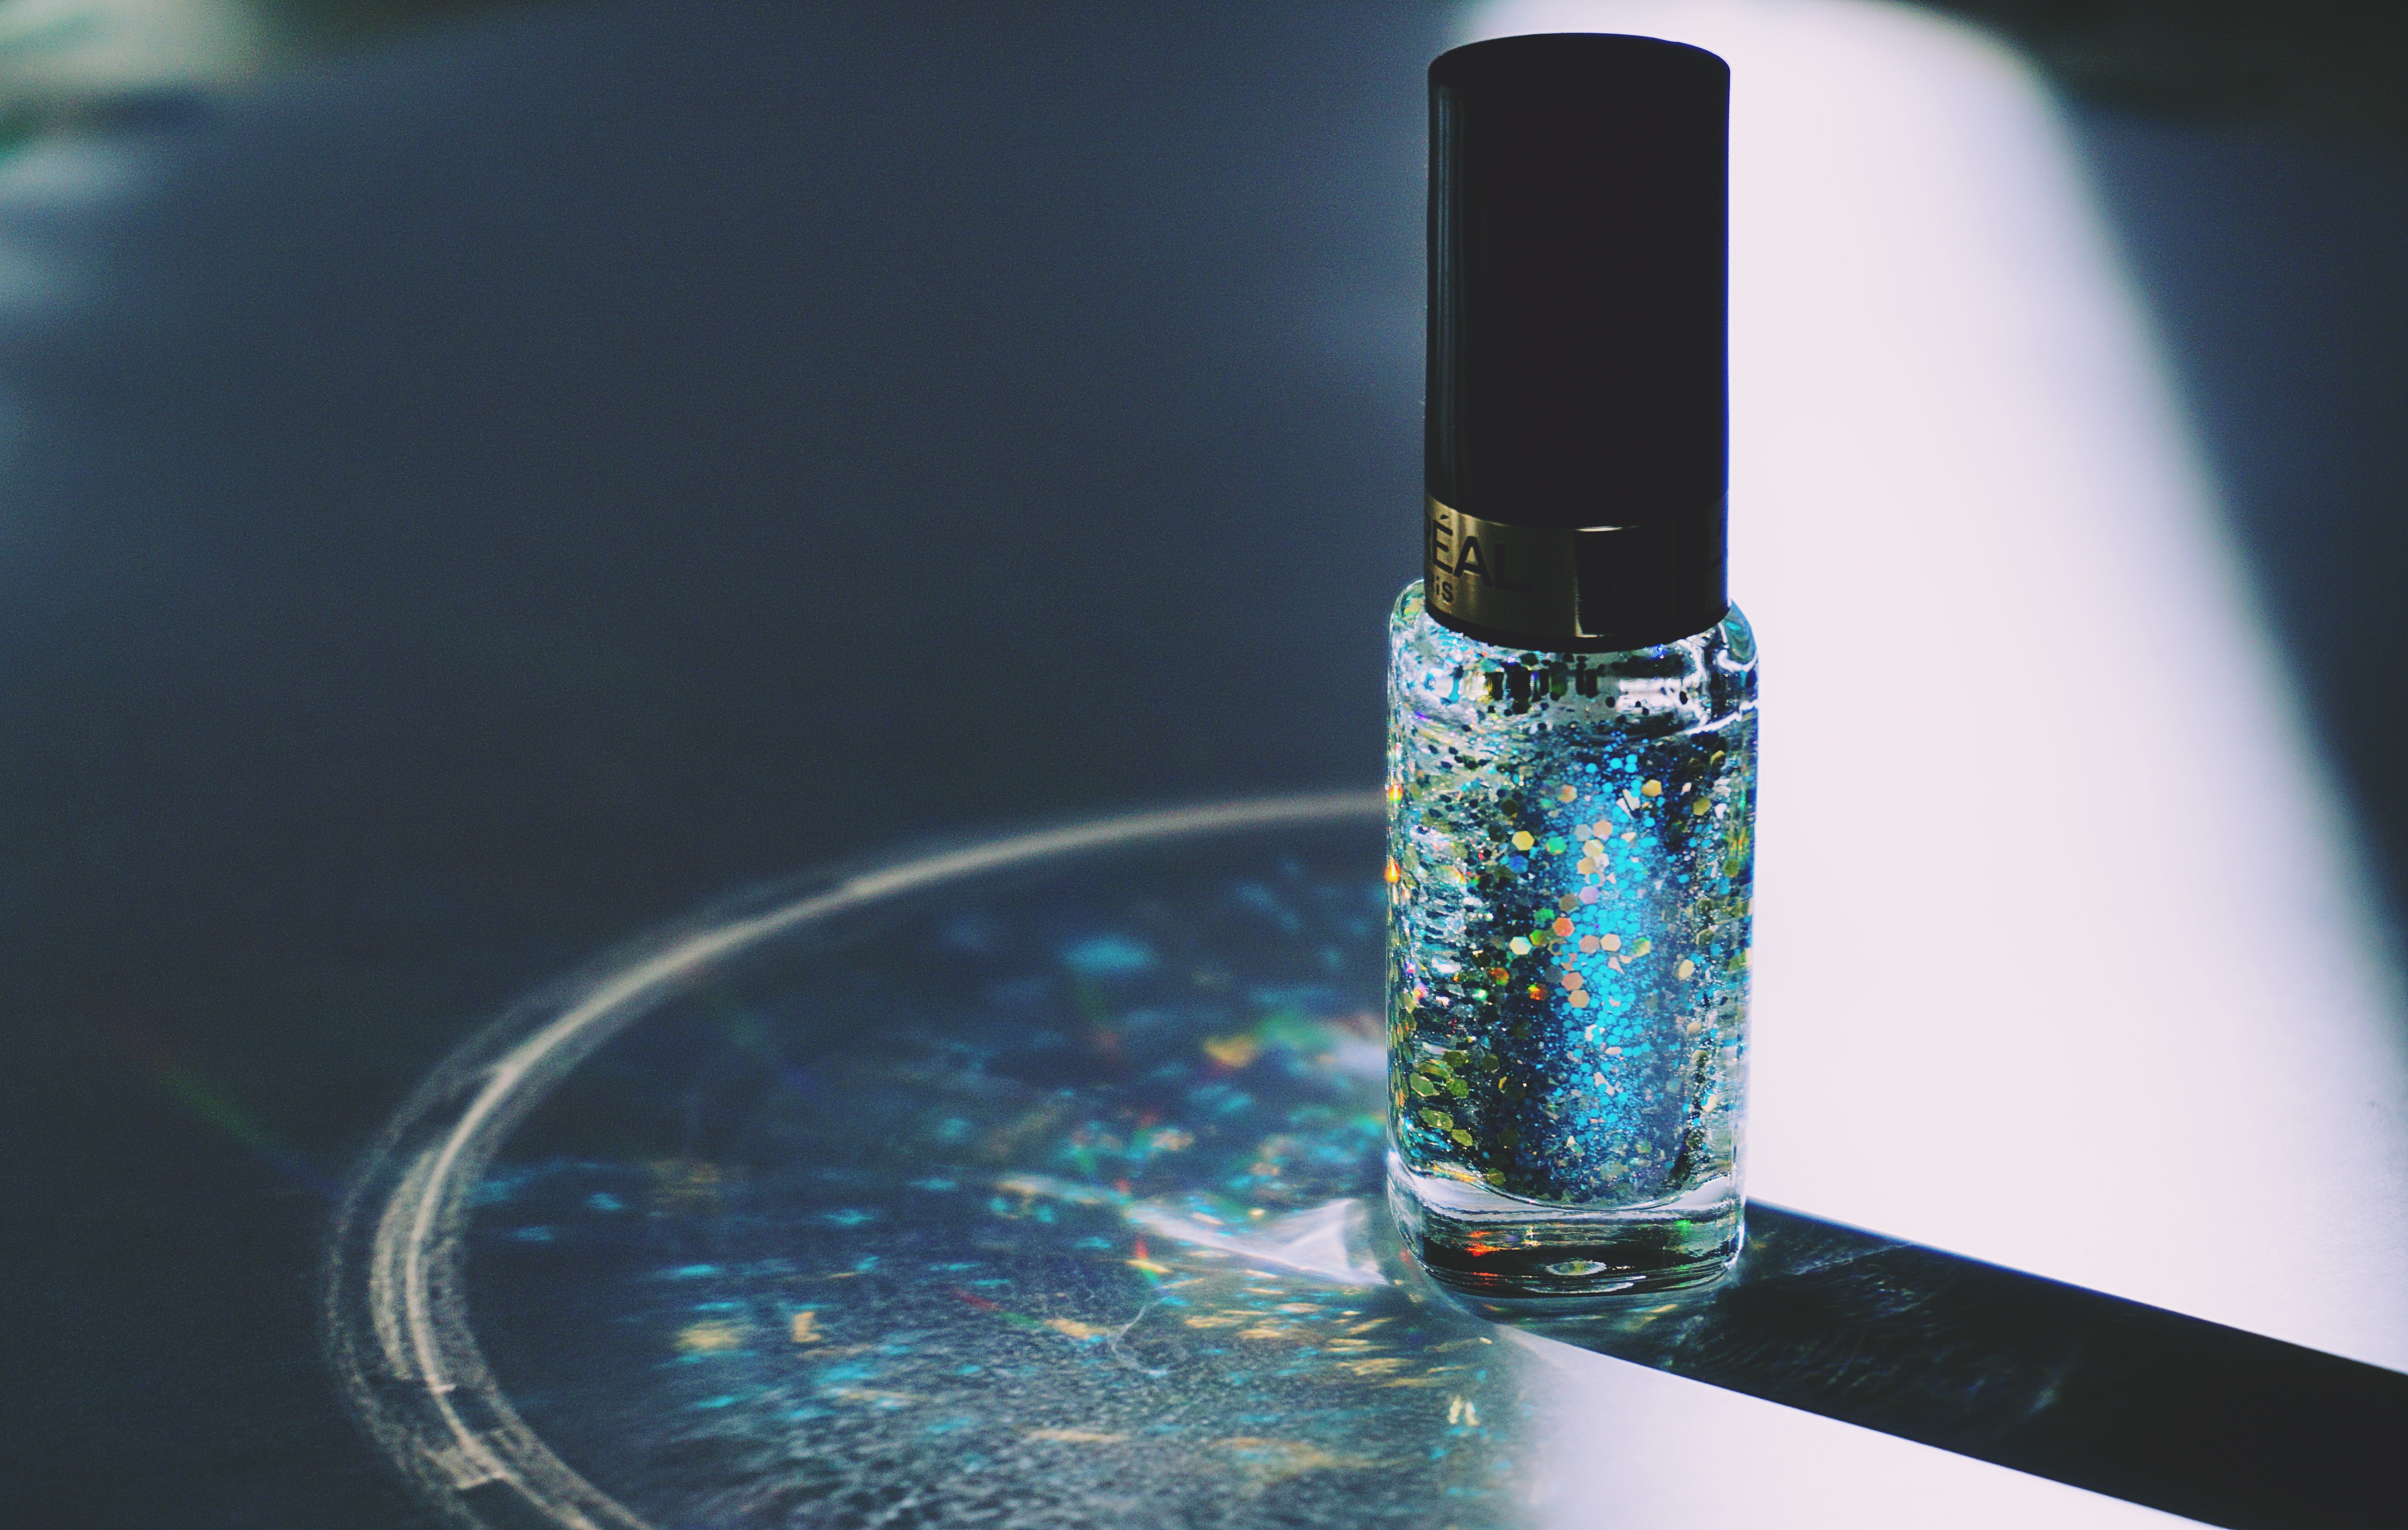
blue, nail polish, glitter, turquoise, green, aqua, nail care, cosmetics, teal, water, liquid, nail, fashion accessory, Material property, electric blue, finger, glass, gloss, embellishment, fluid